Gun port

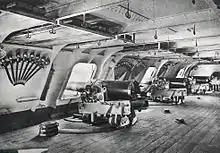
14 cm. guns in the battery of an ironclad.

Around the mid-19th century, the development of larger artillery pieces, like the Paixhans gun, led to mounting large guns on the deck of warships. For some time, on armoured frigates, batteries mounted behind gunports coexisted with these heavy guns, but they gradually lost ground against the barbette, where the gun was mounted on a rotating platform on the deck, possibly with a partial shielding, and eventually against the gun turret. The Battle of Hampton Roads, where the turret USS "Monitor" had the upper hand against the battery CSS "Virginia", announced this trend.